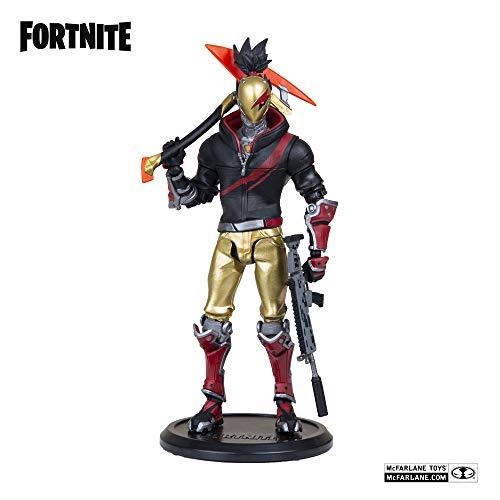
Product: McFarlane Toys Fortnite Red Strike Day & Date Premium Action Figure
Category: Toys & Games | Toy Figures & Playsets
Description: Figure created in partnership with Todd McFarlane.
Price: $23.74
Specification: ProductDimensions:2x1x7inches|ItemWeight:10.4ounces|ShippingWeight:10.4ounces(Viewshippingratesandpolicies)|ASIN:B07VG2THJN|Itemmodelnumber:10805|Manufacturerrecommendedage:12yearsandup